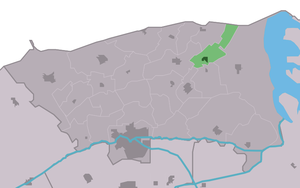
Lioessens est un village de la commune néerlandaise de Noardeast-Fryslân, situé dans la province de Frise.